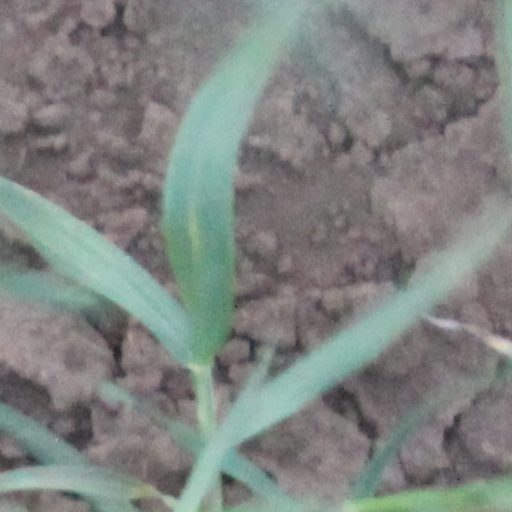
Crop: wheat